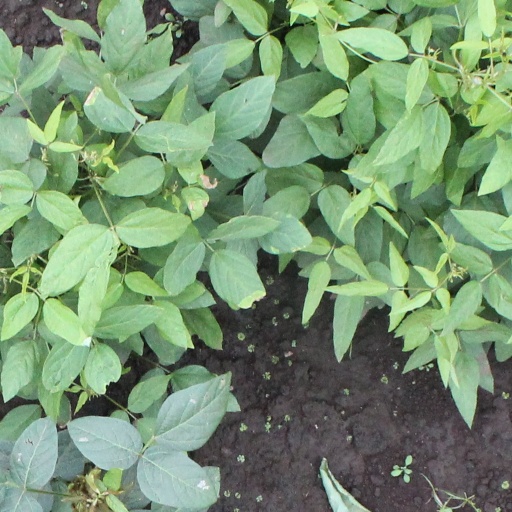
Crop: soybean